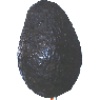
Label: Avocado ripe 1